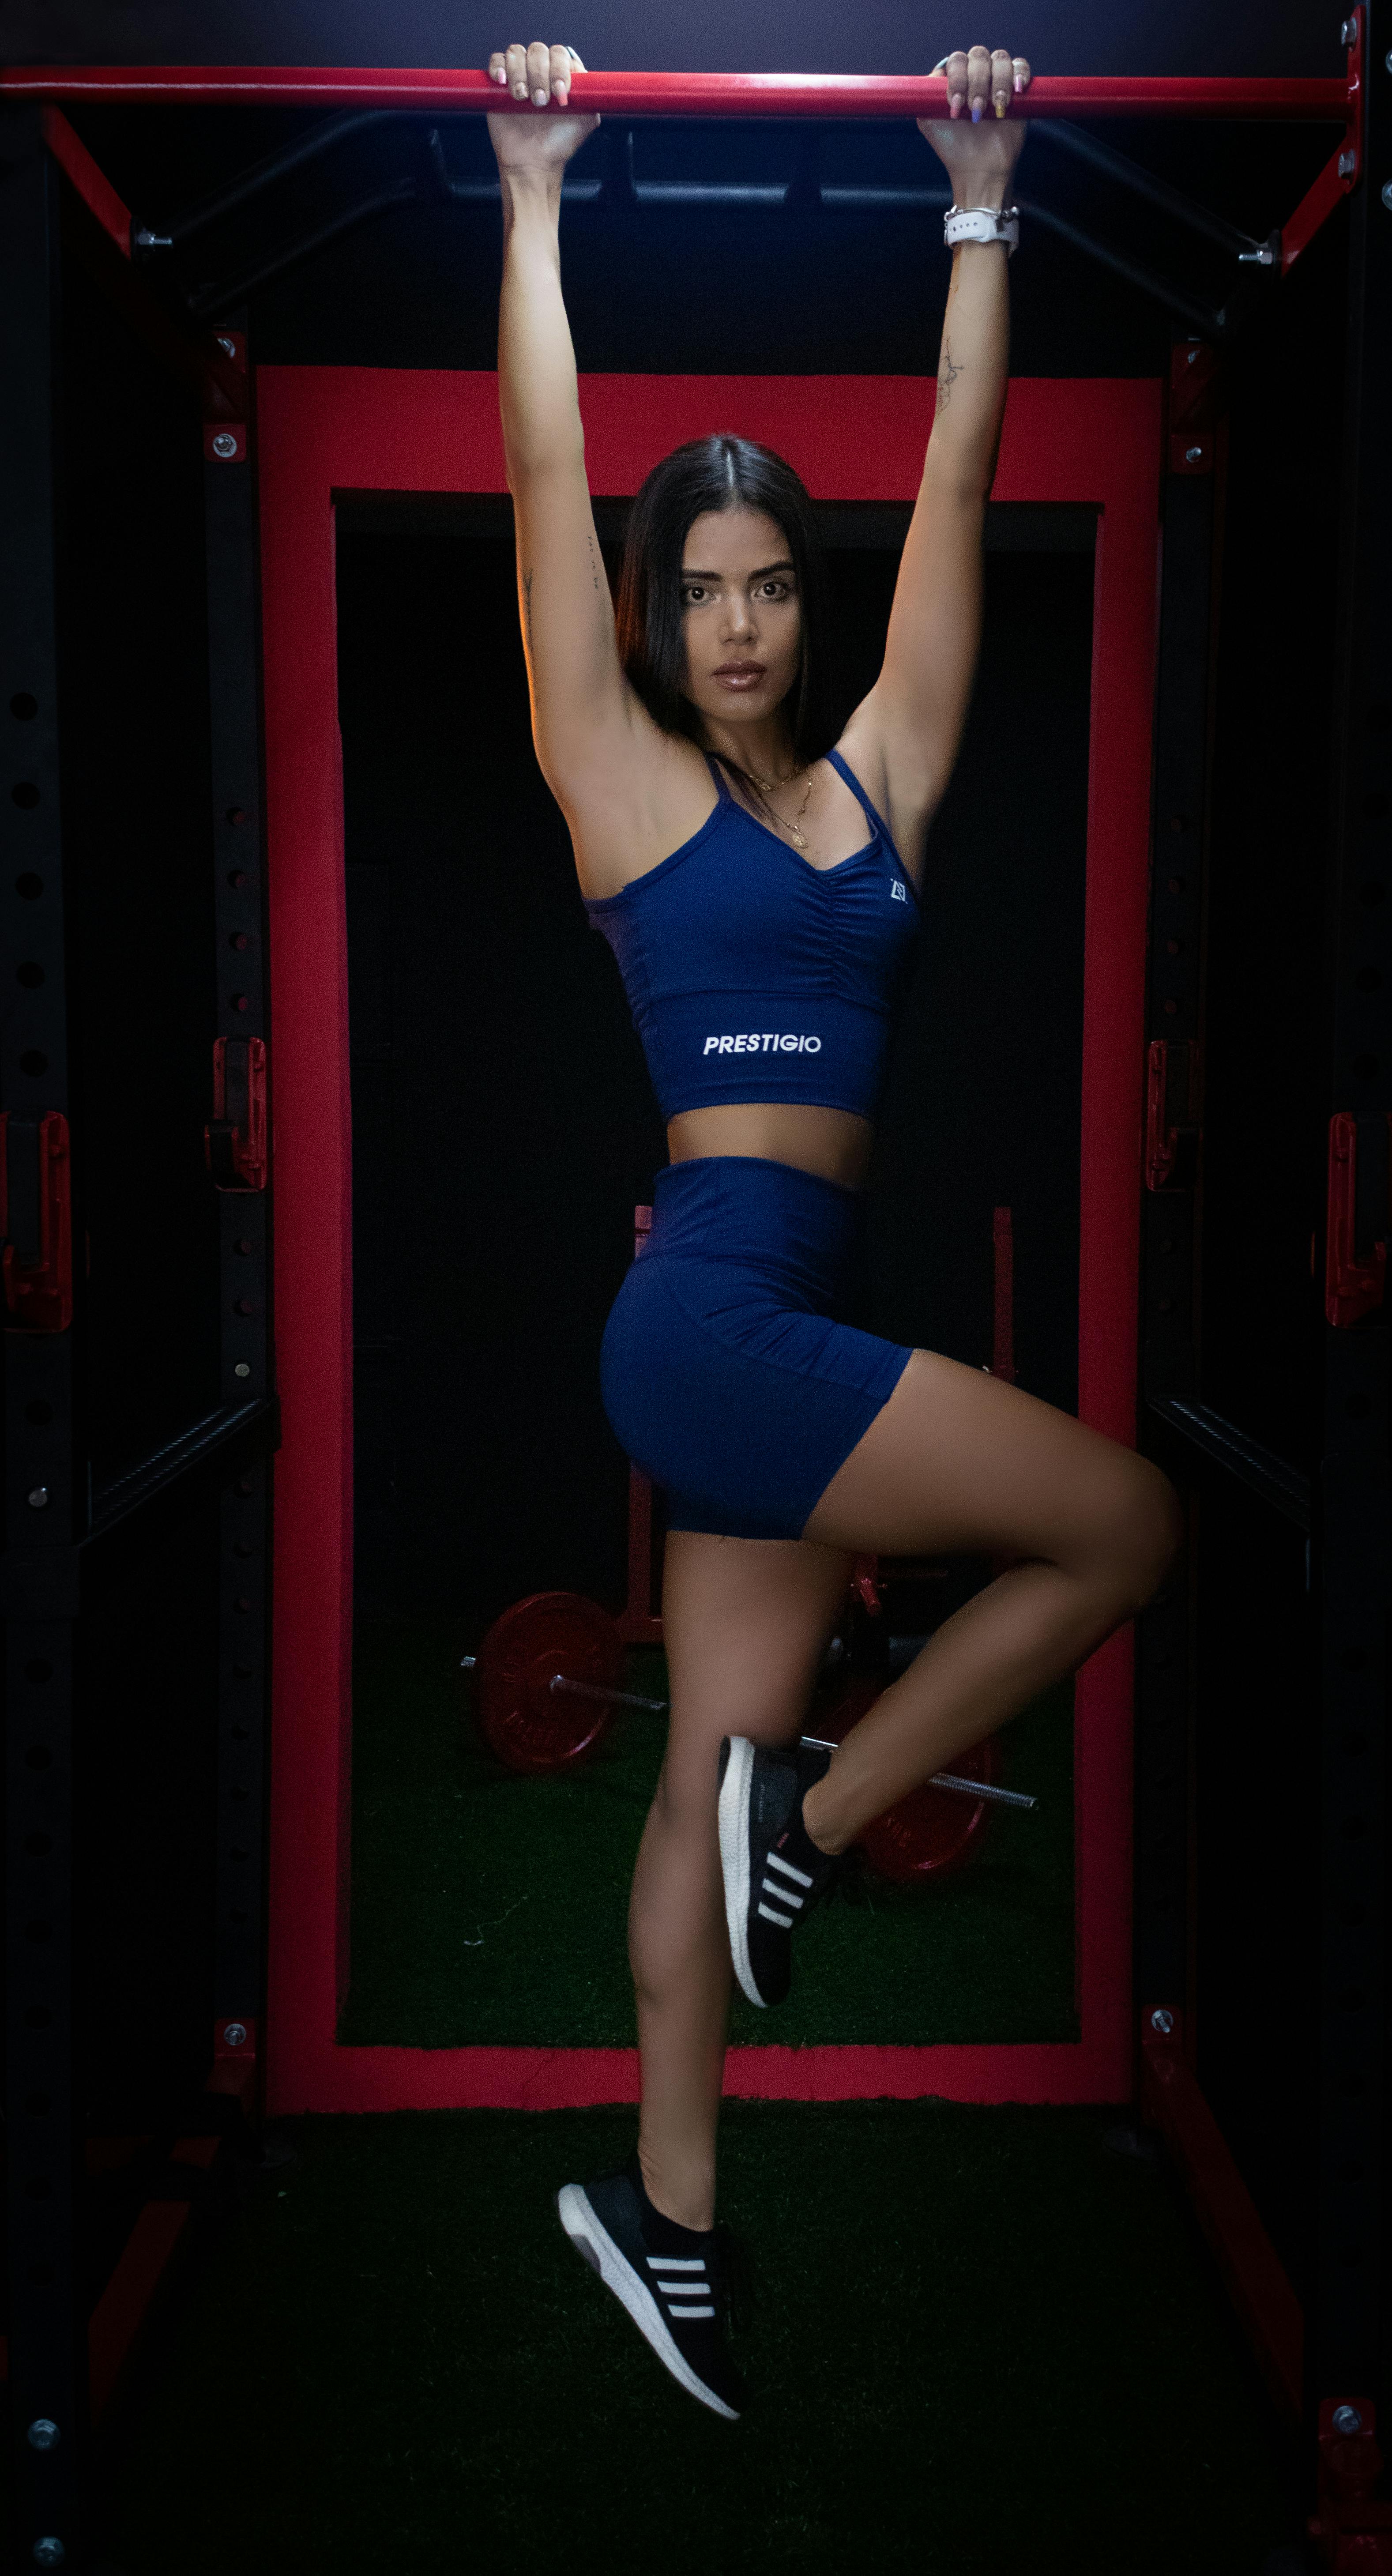
woman, joint, leg, muscle, sports uniform, knee, standing, thigh, shorts, flash photography, sportswear, waist, chest, calf, trunk, exercise, exercise equipment, elbow, abdomen, undergarment, human leg, electric blue, balance, physical fitness, sports, swimwear, weight training, performing arts, sports equipment, foot, competition event, room, bodybuilding, sandal, individual sports, training, leisure, magenta, fun, uniform, competition, weights, ankle, strength training, photo shoot